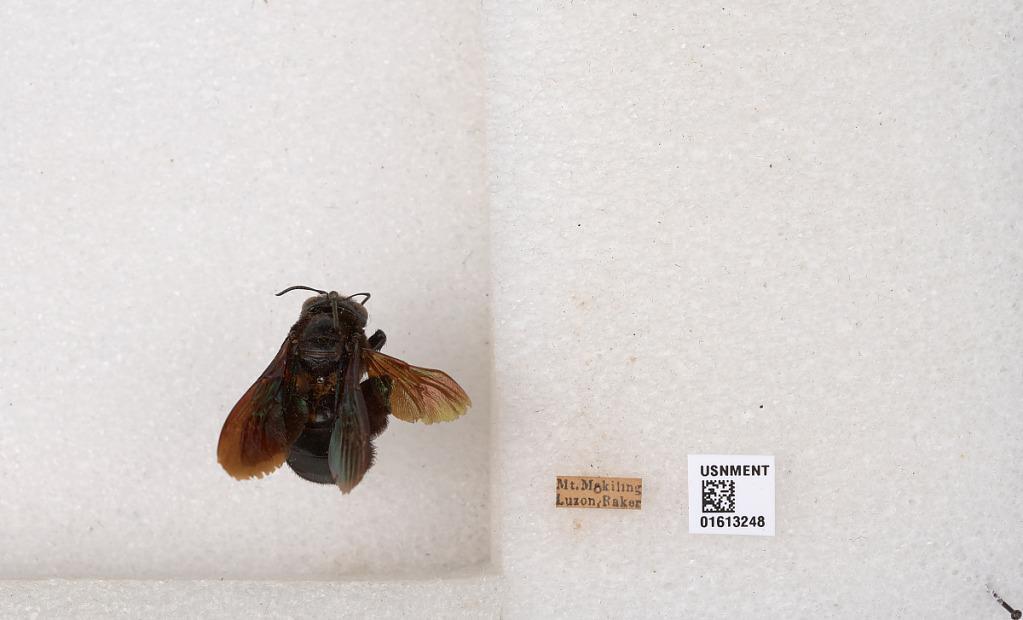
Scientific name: Xylocopa